Propaganda

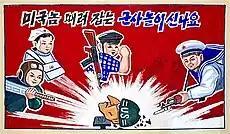
Poster in a North Korean primary school targeting the United States military. The Korean text reads: "Are you playing the game of catching these guys?"

In English, "propaganda" was originally a neutral term for the dissemination of information in favor of any given cause. During the 20th century, however, the term acquired a thoroughly negative meaning in western countries, representing the intentional dissemination of often false, but certainly "compelling" claims to support or justify political actions or ideologies. According to Harold Lasswell, the term began to fall out of favor due to growing public suspicion of propaganda in the wake of its use during World War I by the Creel Committee in the United States and the Ministry of Information in Britain: Writing in 1928, Lasswell observed, "In democratic countries the official propaganda bureau was looked upon with genuine alarm, for fear that it might be suborned to party and personal ends. The outcry in the United States against Mr. Creel's famous Bureau of Public Information (or 'Inflammation') helped to din into the public mind the fact that propaganda existed. ... The public's discovery of propaganda has led to a great of lamentation over it. Propaganda has become an epithet of contempt and hate, and the propagandists have sought protective coloration in such names as 'public relations council,' 'specialist in public education,' 'public relations adviser.' " In 1949, political science professor Dayton David McKean wrote, "After World War I the word came to be applied to 'what you don't like of the other fellow's publicity,' as Edward L. Bernays said..."